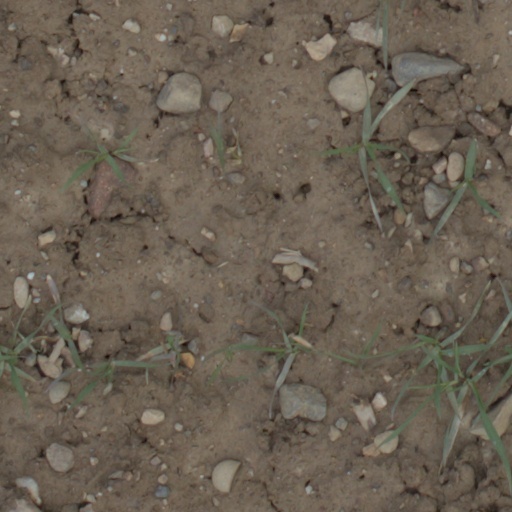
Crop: wheat